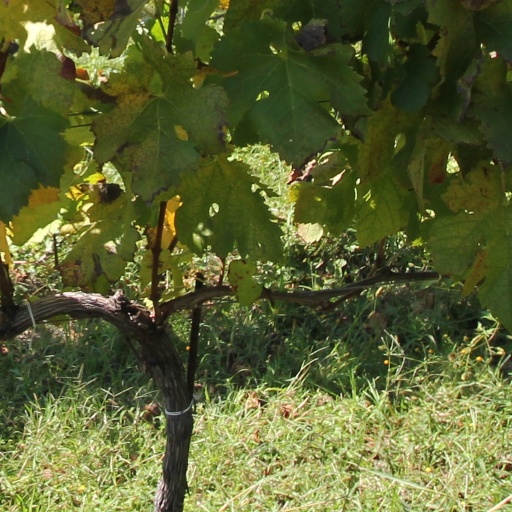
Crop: grape